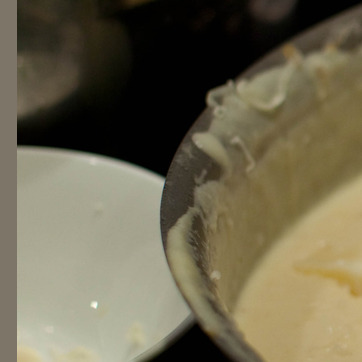
Material: metal